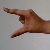
The image shows a hand gesture representing the letter 'Z' in Indian Sign Language.